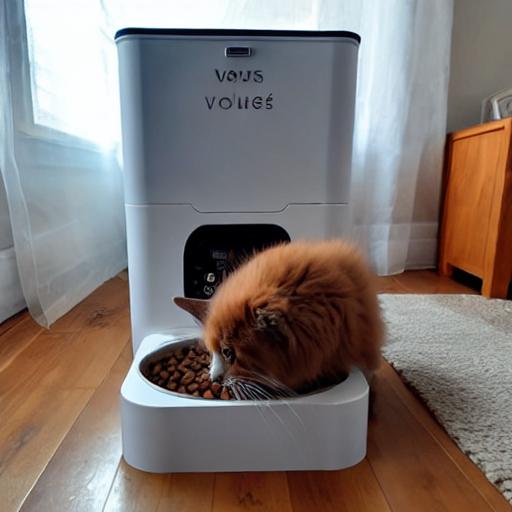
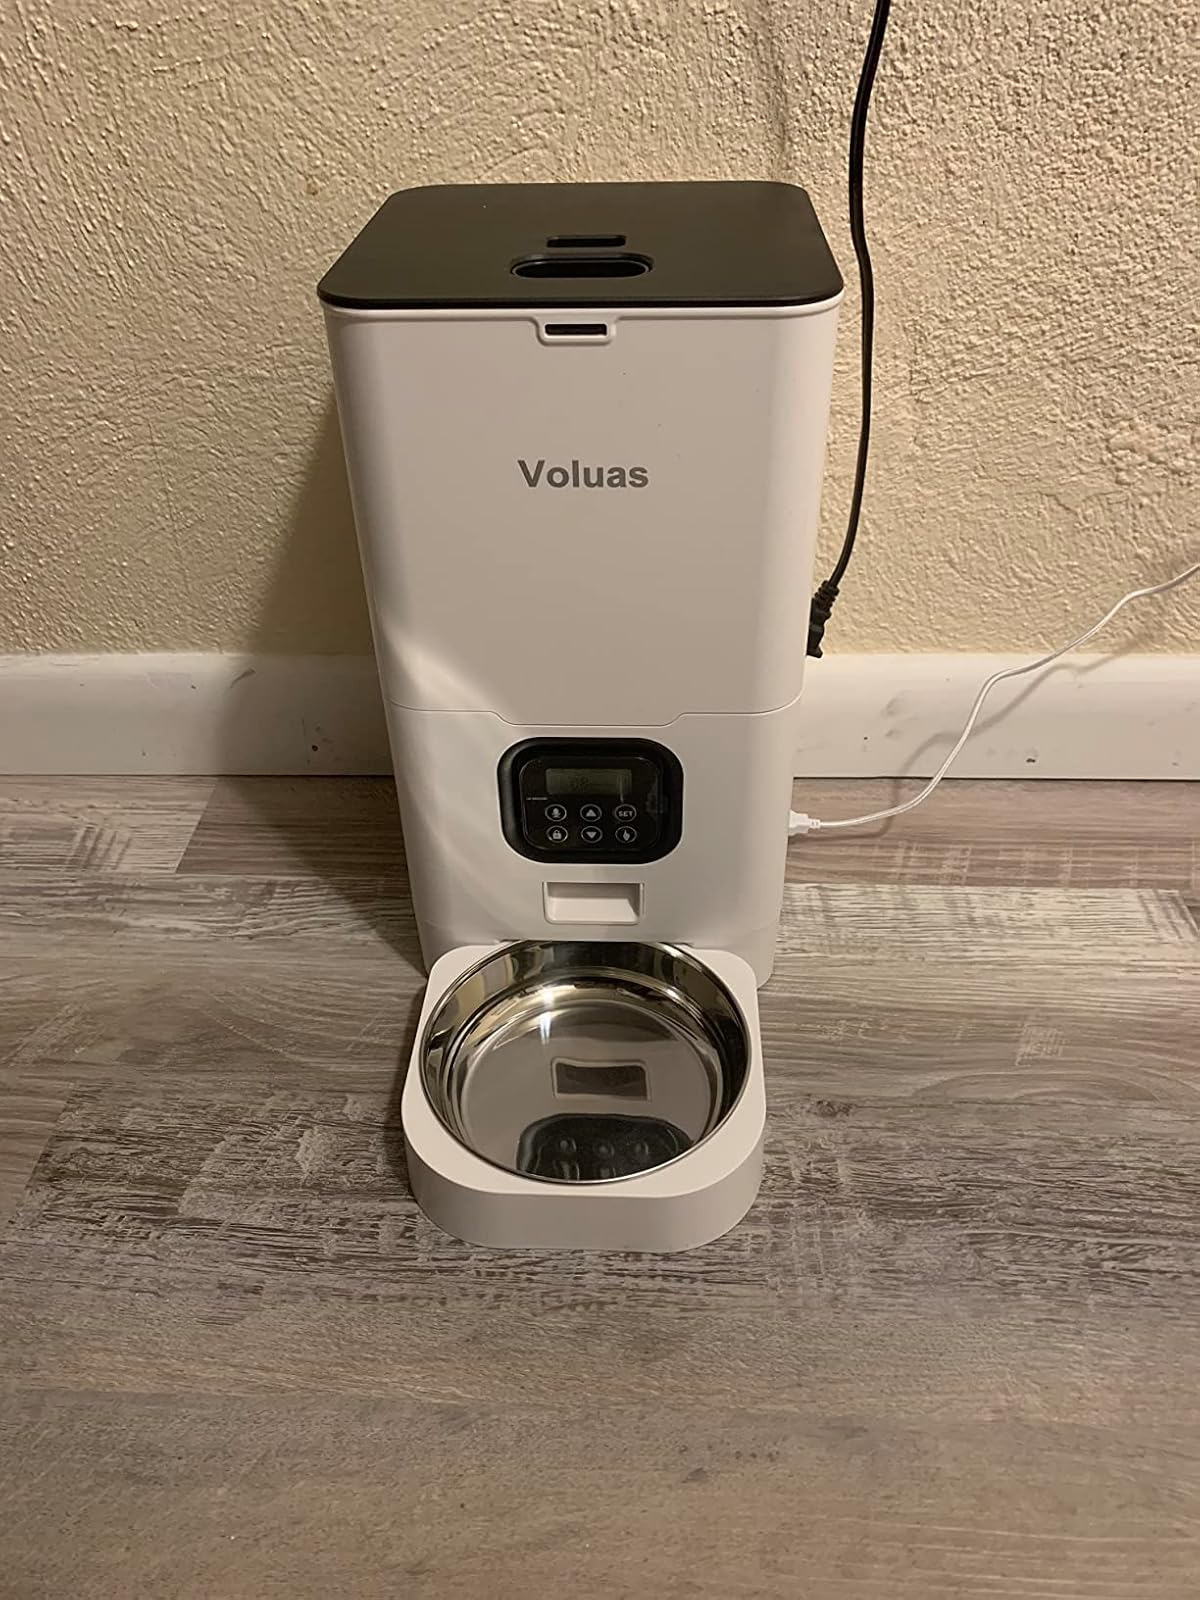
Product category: items_feeder
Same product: no